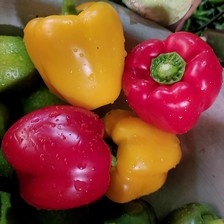
Label: capsicum